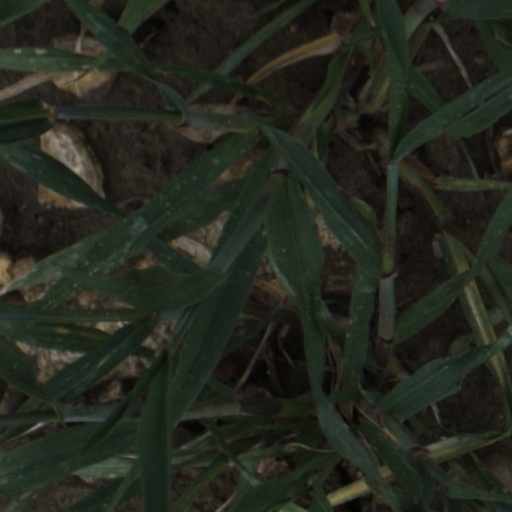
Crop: wheat